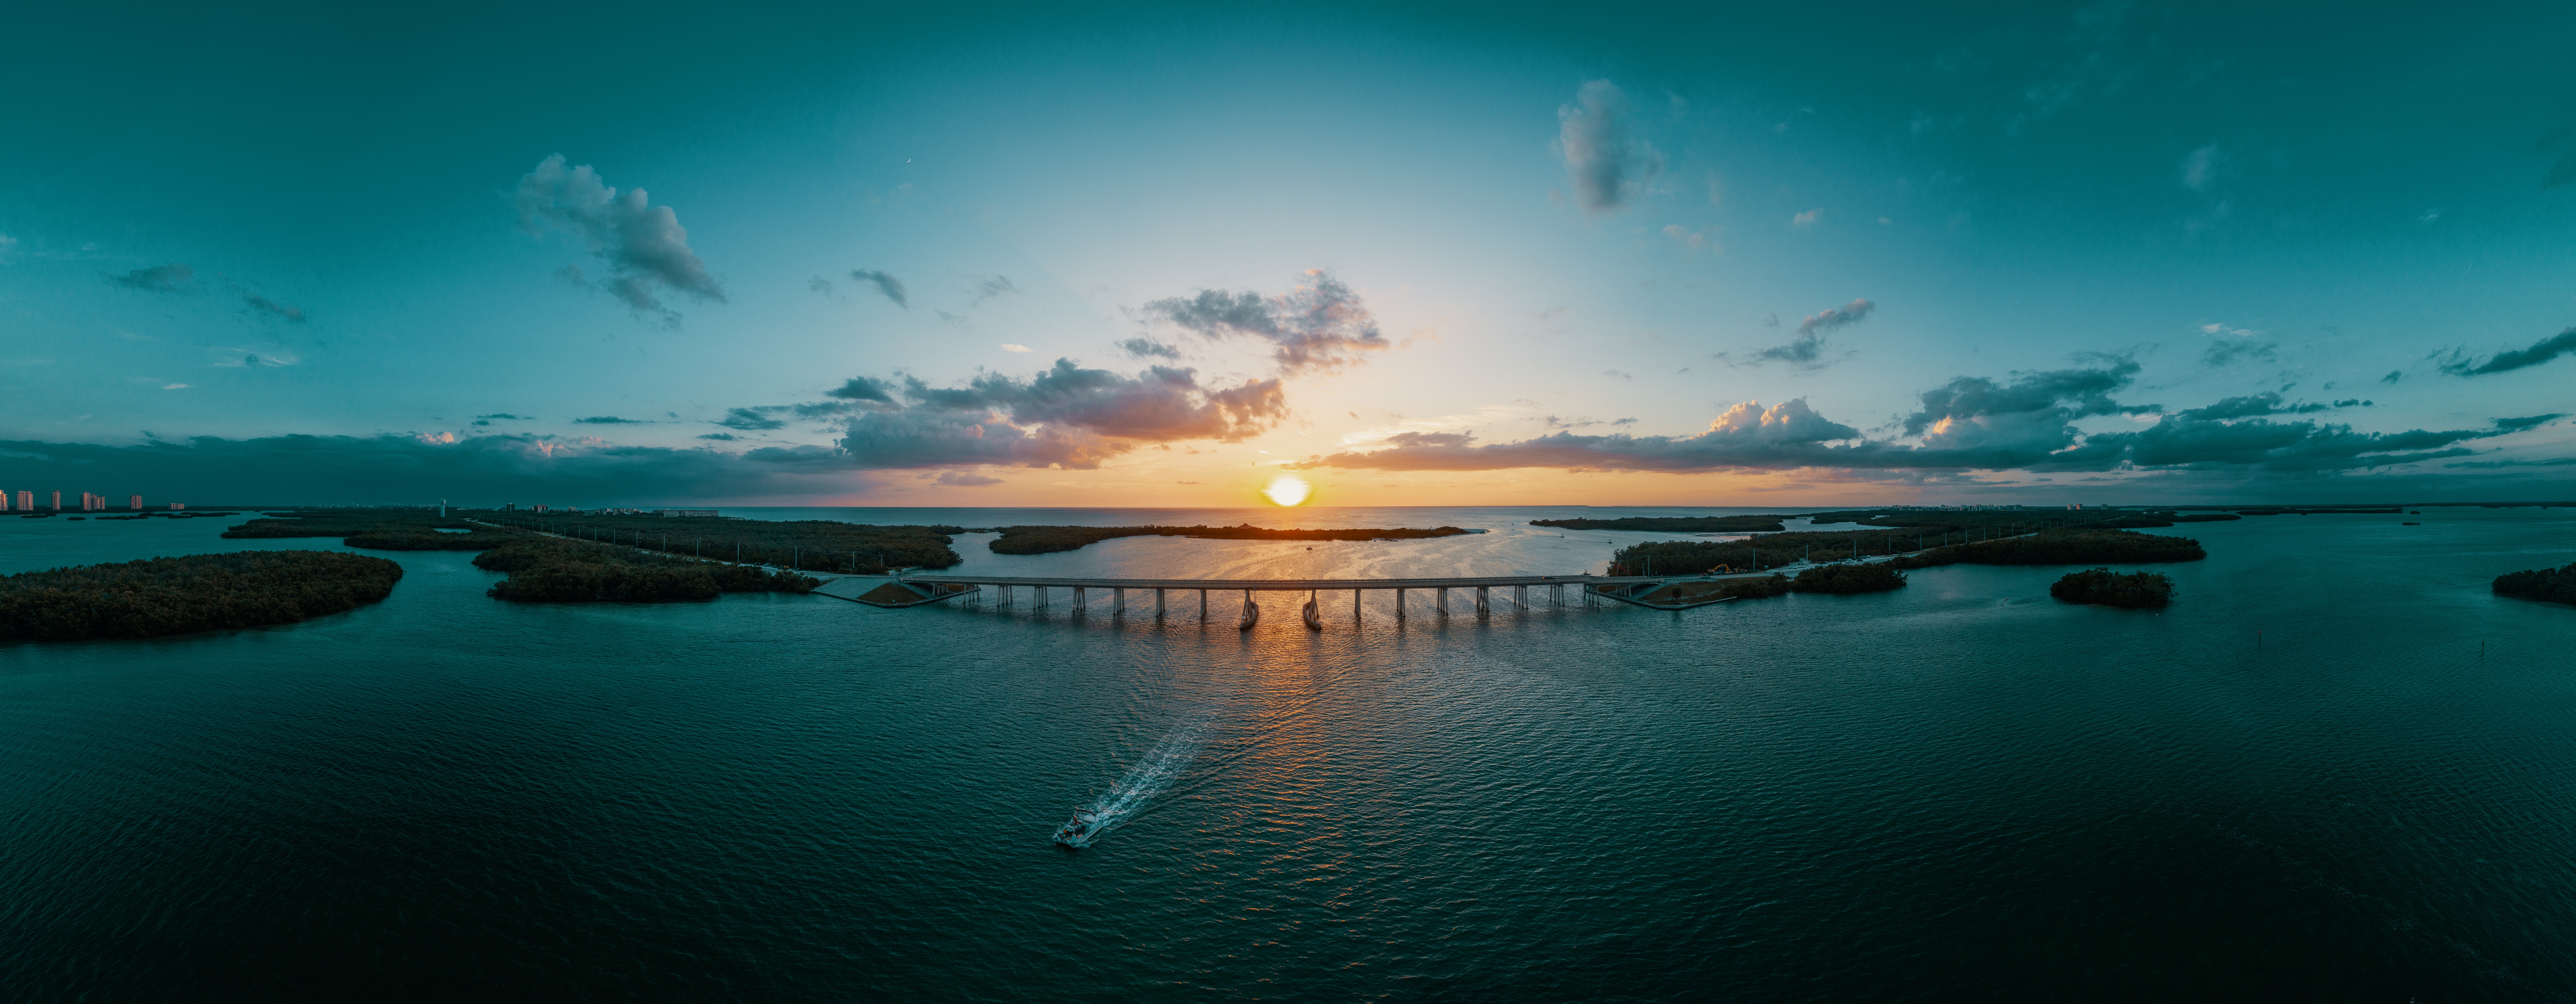
sky, horizon, body of water, nature, water, sea, sunset, cloud, water resources, reflection, sunrise, ocean, calm, natural landscape, afterglow, evening, morning, dusk, shore, photography, coast, dawn, landscape, sound, vacation, inlet, panorama, coastal and oceanic landforms, sunlight, cumulus, river, lake, tropics, bay, sun, beach, channel, meteorological phenomenon, island, wave